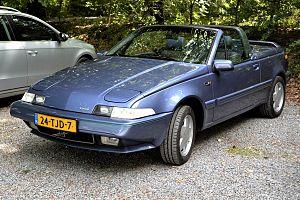
La Volvo 480 est un modèle du constructeur automobile suédois Volvo qui fut pour la première fois présenté au public lors du Salon de Genève de mars 1986.